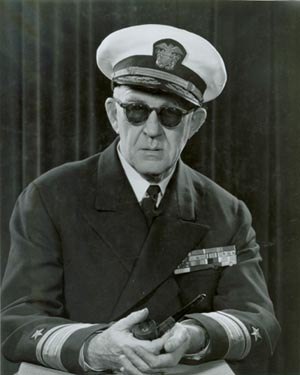
John Ford
John Ford i sin militæruniform
"John Ford var en amerikansk filminstruktør og berømt for western-film som f.eks. Diligencen og Forfølgeren samt filmatiseringer af klassiske amerikanske romaner fra det 20. århundrede, f.eks. Vredens druer. Han modtog fire Oscars i kategorien ""Bedste instruktør"".